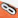
Number: 8